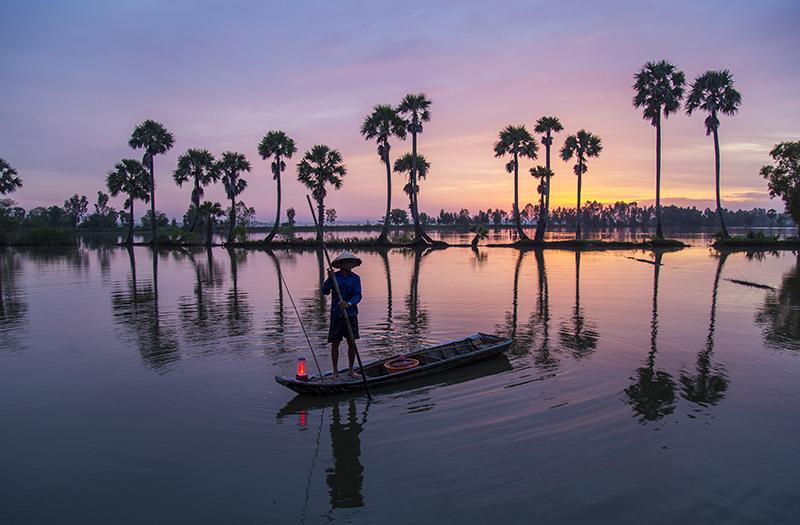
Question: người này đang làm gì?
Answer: người này đang chèo thuyền